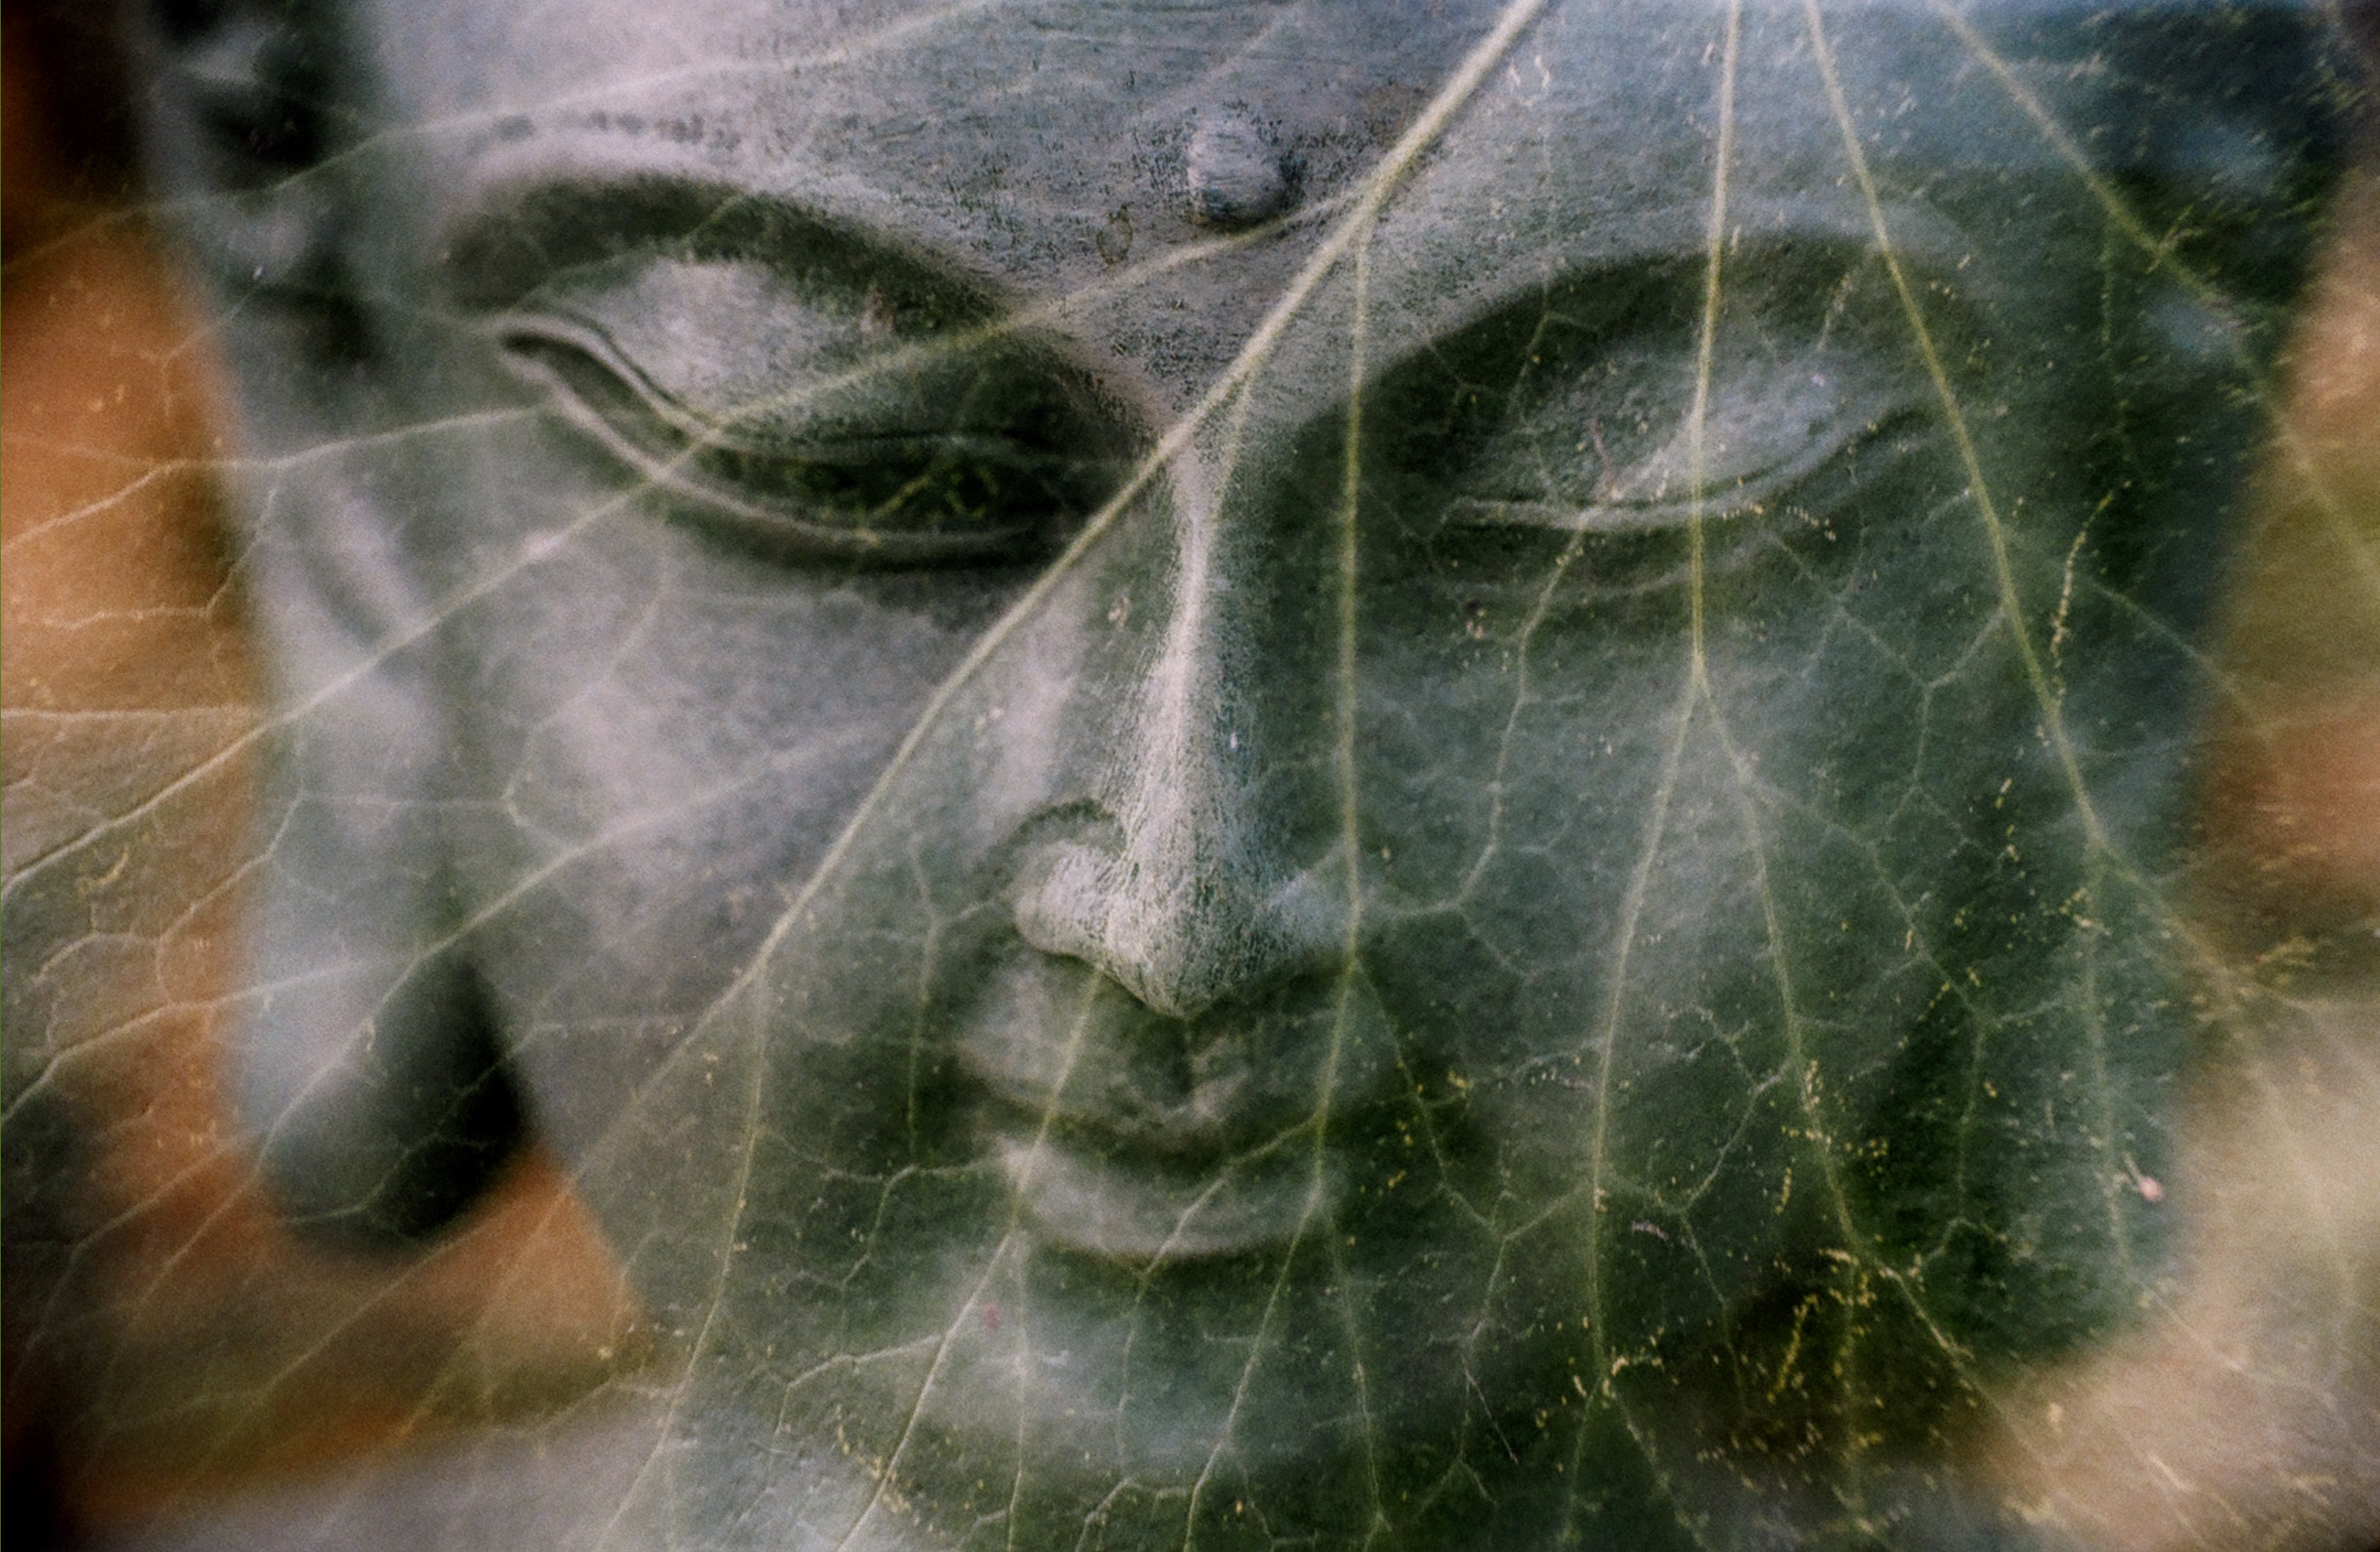
nature, plant, sunlight, leaf, flower, statue, green, peace, buddhist, buddhism, religion, botany, spiritual, close up, religious, figure, meditation, faith, buddha, sacred, oriental, spirituality, macro photography